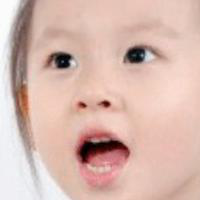
Age group: age 01-10